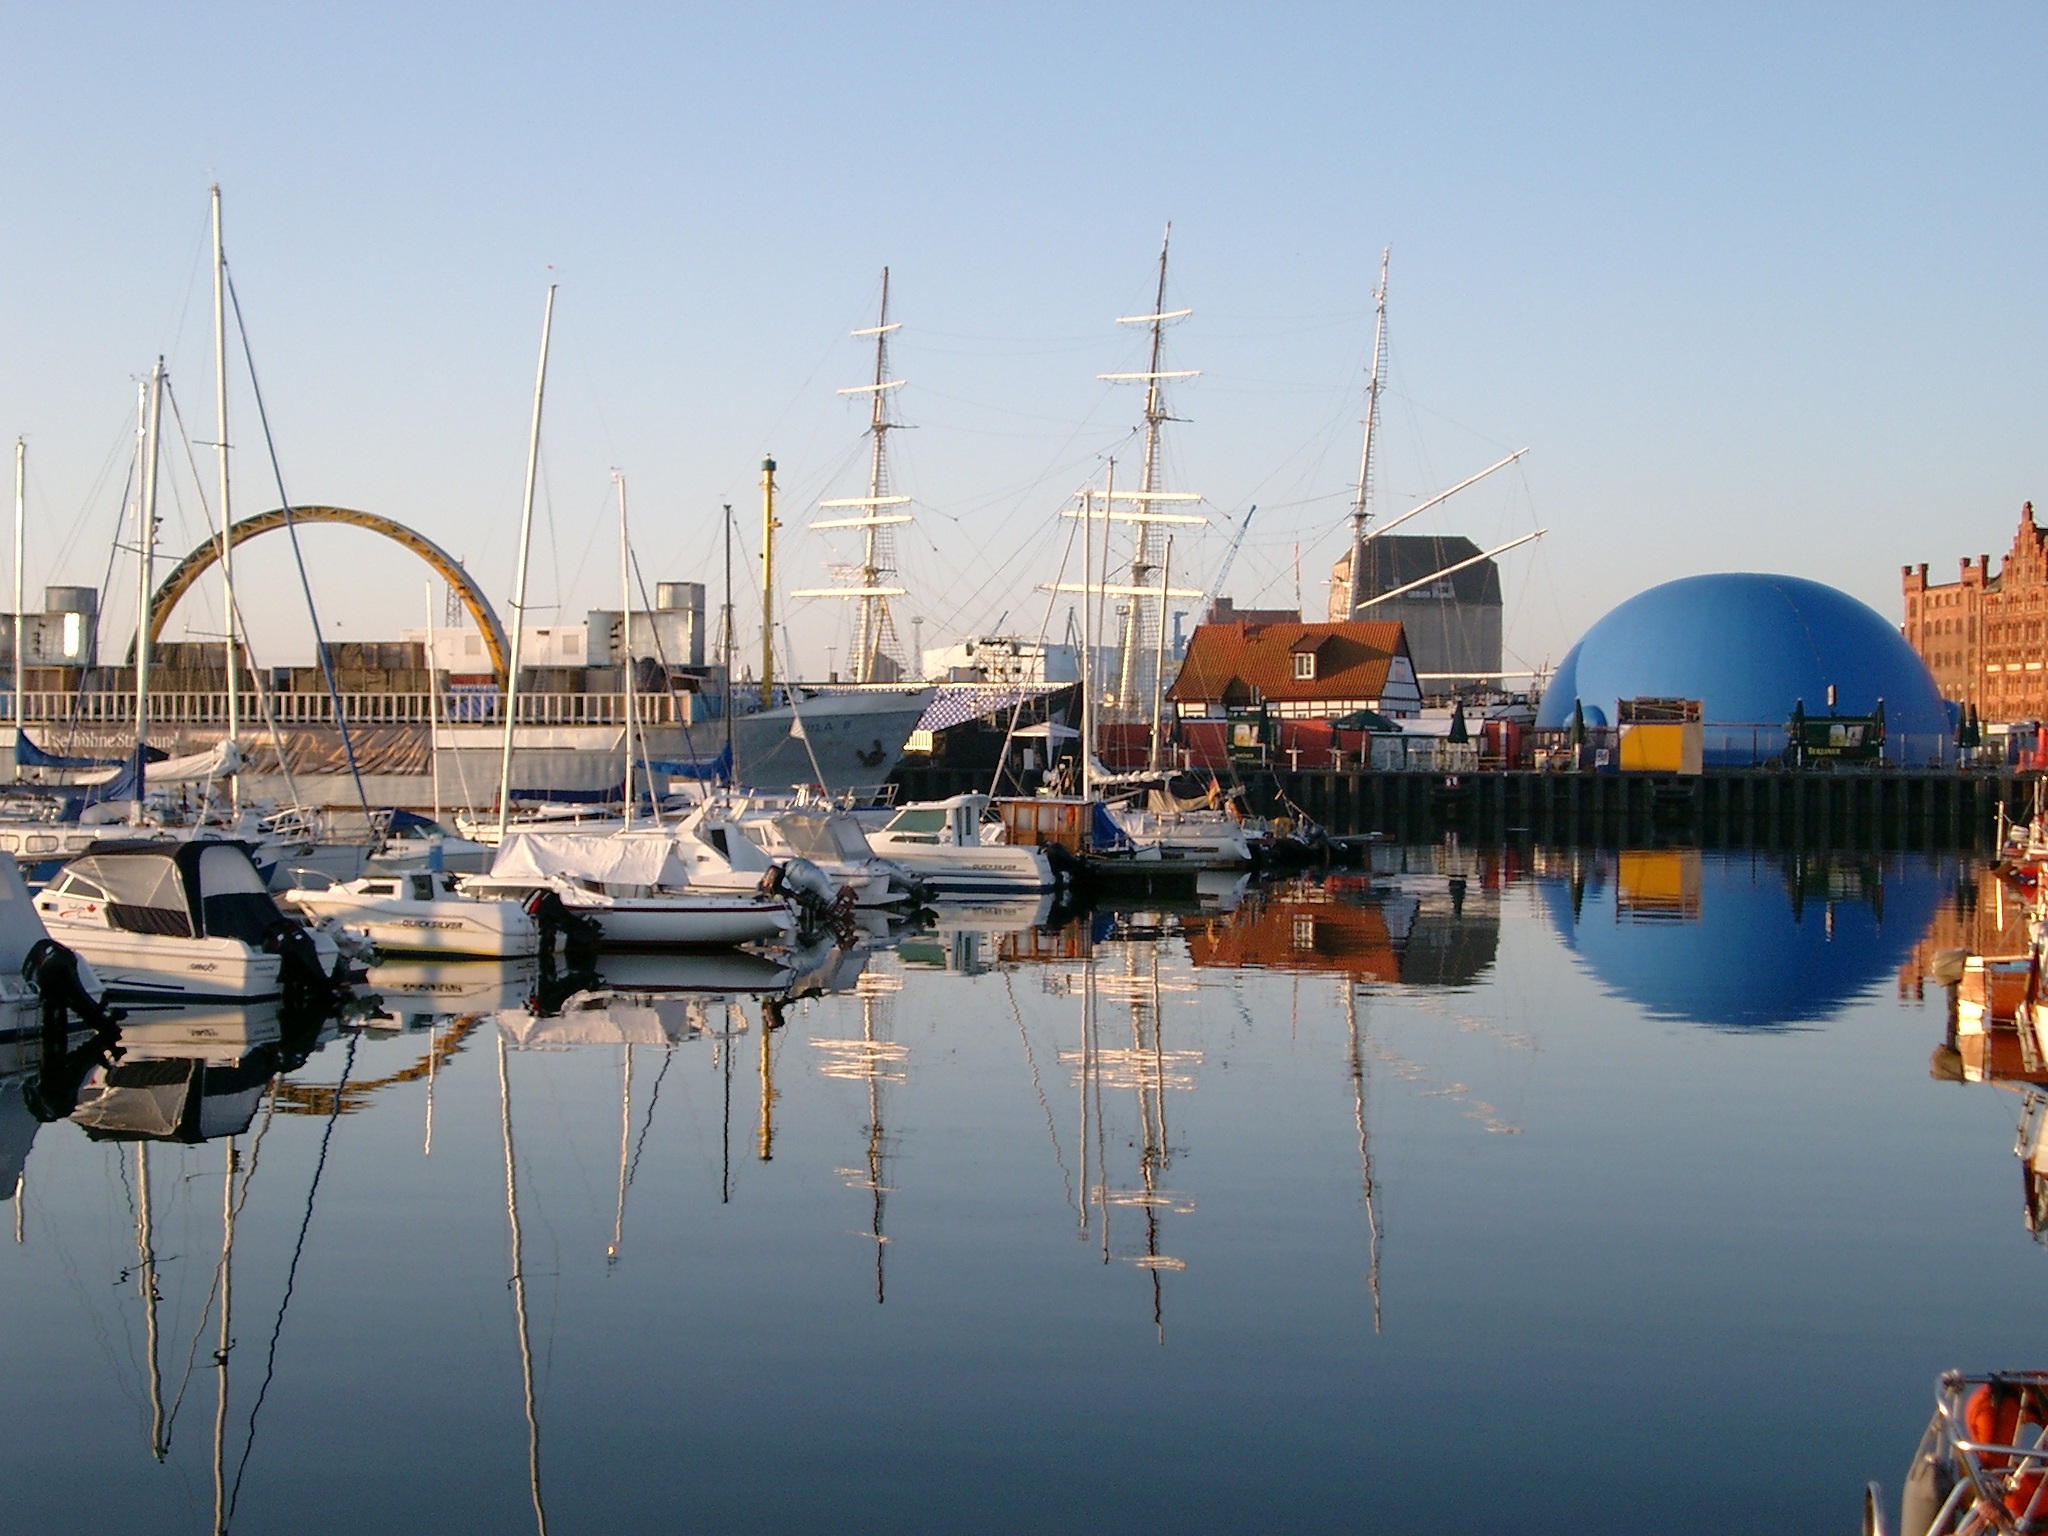
sea, water, dock, sky, boat, ship, reflection, vehicle, mast, opera, harbor, marina, port, clouds, infrastructure, boats, sail, sailing vessel, masts, sailor, sailing boats, kiel, sail masts